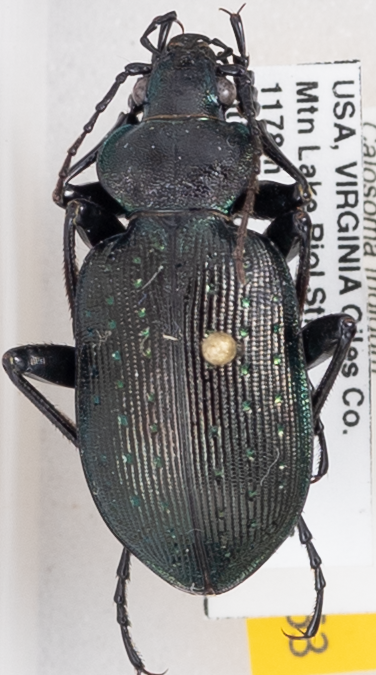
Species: Calosoma frigidum
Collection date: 2019-05-21 04:00:00
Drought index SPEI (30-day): -0.62
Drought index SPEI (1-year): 2.09
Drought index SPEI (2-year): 2.09